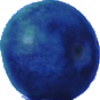
Label: Huckleberry 1